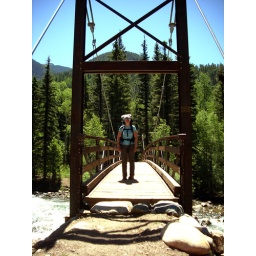
This is where the train left us - at the suspension bridge in Needleton